Type 3 Chi-Nu medium tank

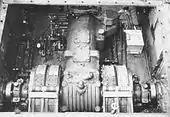
Type 3 Chi-Nu during assembly process, showing its transmission and partially installed controls

The main armament of the Type 3 Chi-Nu was the 75 mm Type 3 tank gun. The gun could be elevated between -10 and +25 degrees. Firing a shell at a muzzle velocity of it gave an armor penetration of at and at . Secondary armament was a 7.7 mm Type 97 machine gun.